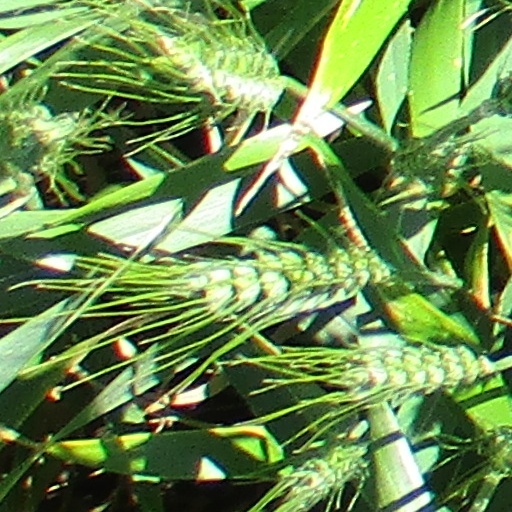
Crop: wheat